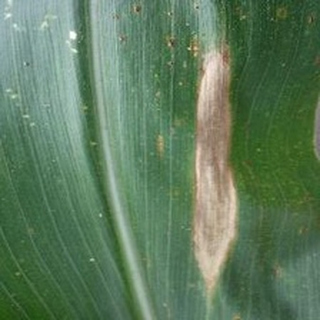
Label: corn_northern_leaf_blight